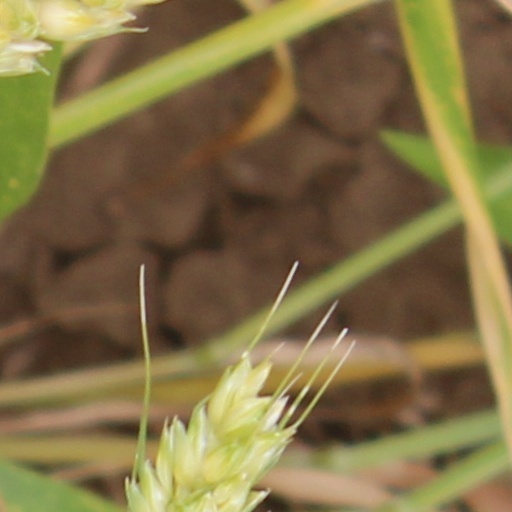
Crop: wheat